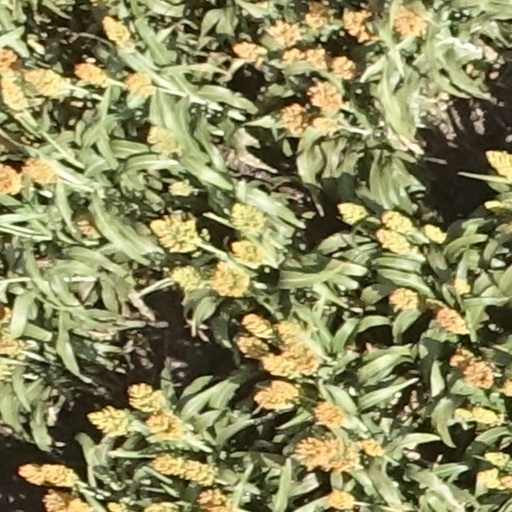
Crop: sorghum